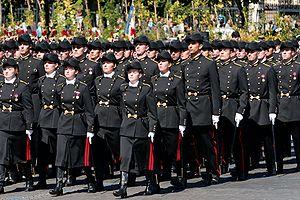
Premier carré de l'École polytechnique, défilé du 14 juillet 2008 (Promotion X2006) sur les Champs-Élysées, Paris.